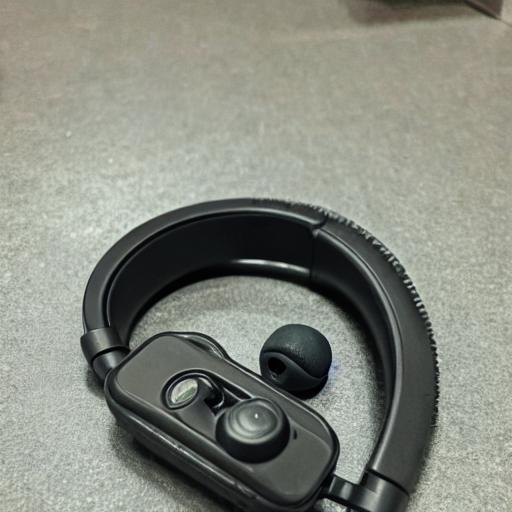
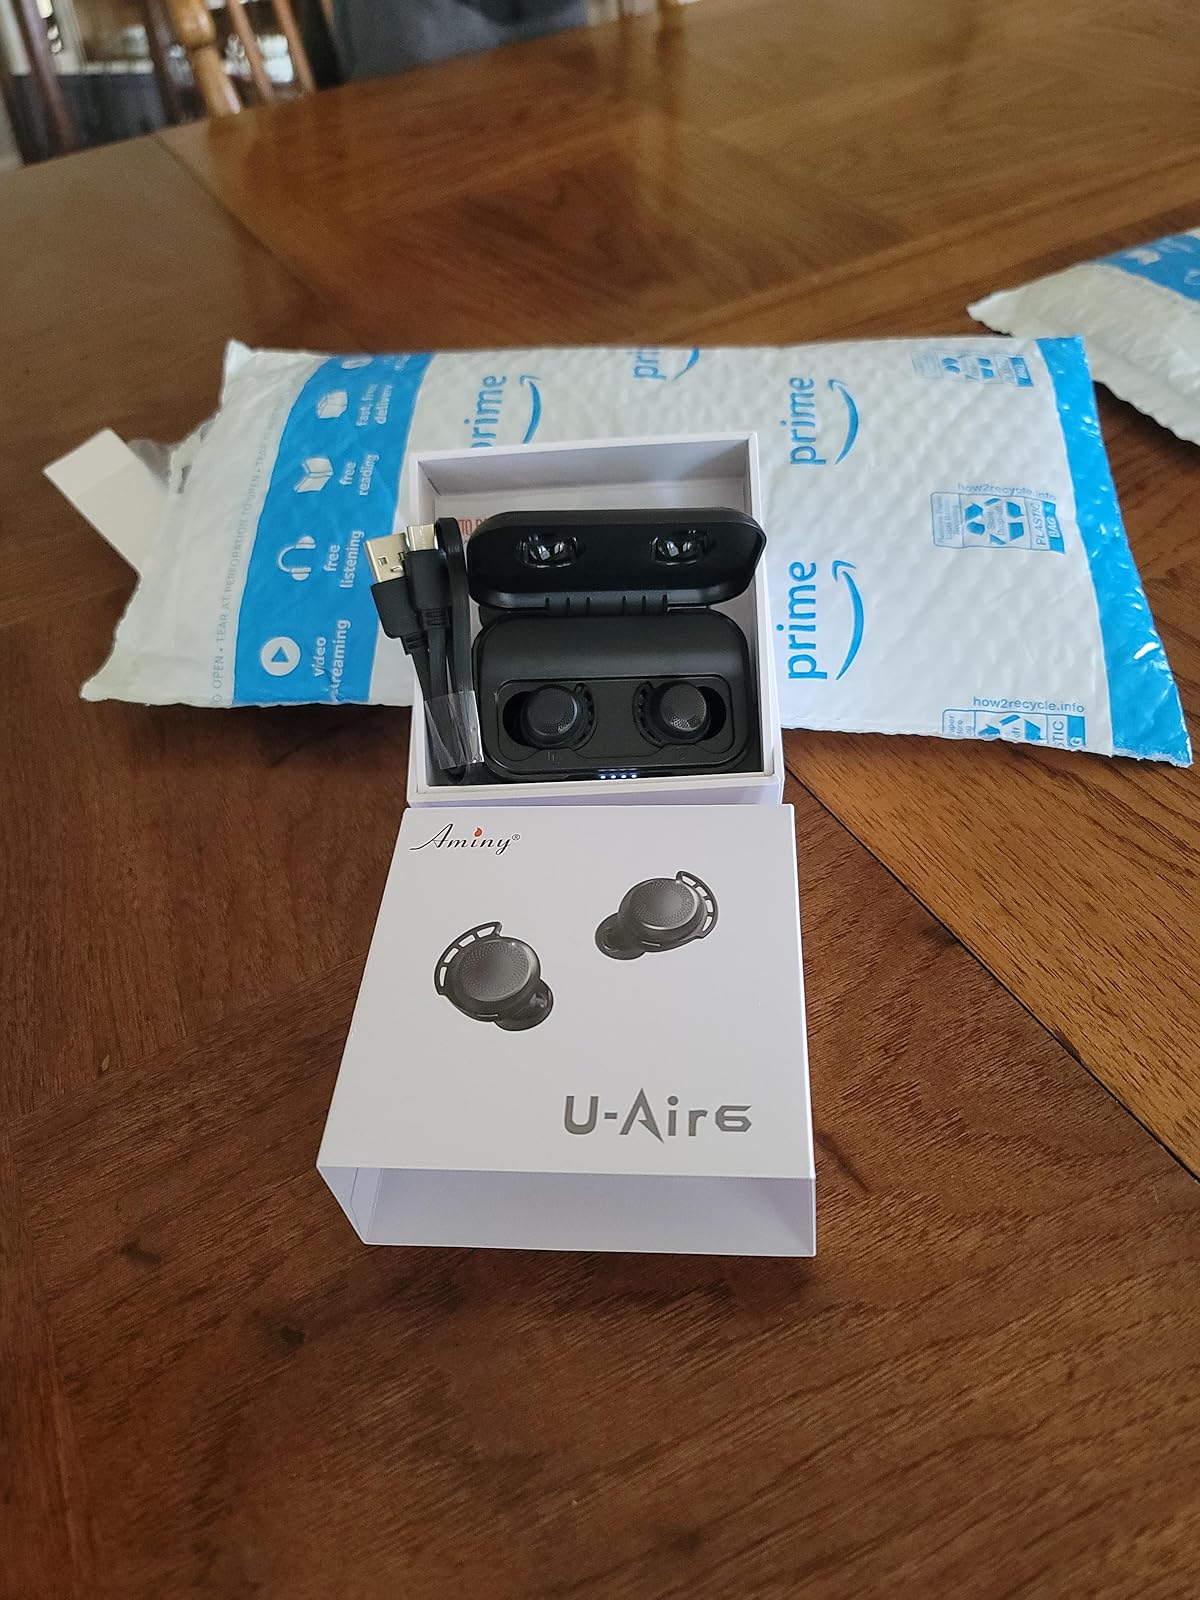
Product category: earbuds
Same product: no